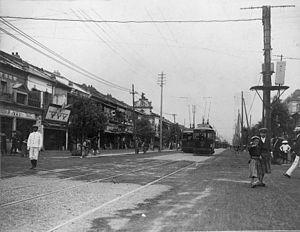
L’histoire du Japon commence avec le peuplement d'un groupe d'îles au sud-est de la péninsule coréenne, environ 100 000 ans av. J.-C. Les premières traces d'industrie, des pierres polies, remontent à 32 000 ans. Des poteries, parmi les plus anciennes de l'humanité, sont produites vers 13 000 ans avant notre ère lors de la période Jōmon, et comprennent les premières formes d'œuvres artistiques : les dogū. 400 ans avant notre ère sont introduites des technologies venant de Chine et de Corée comme la riziculture et la fonte du bronze et du fer.